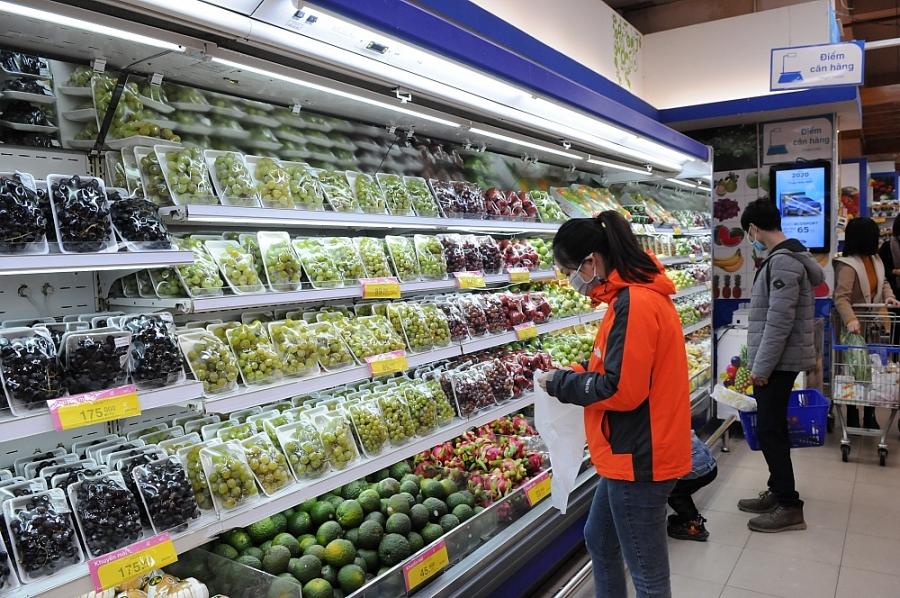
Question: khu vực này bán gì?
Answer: khu vực này bán hoa quả